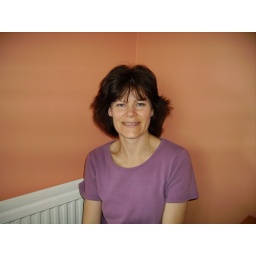
My mum in one of the many orange rooms of our old house